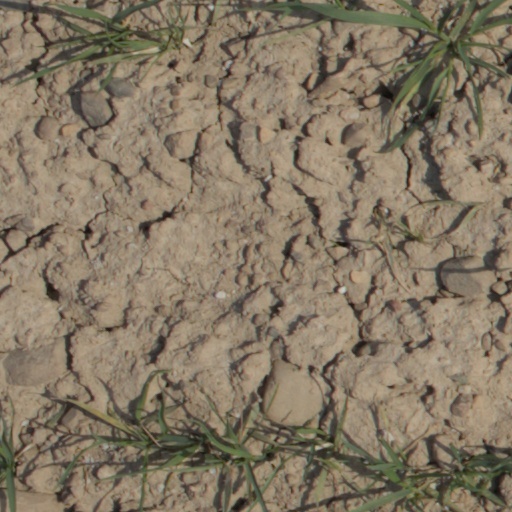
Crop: wheat